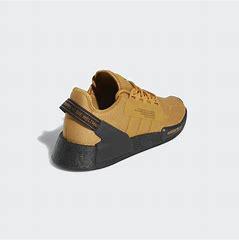
Brand: adidas
Model: NMD_R1 Athletic